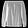
Label: Shirt